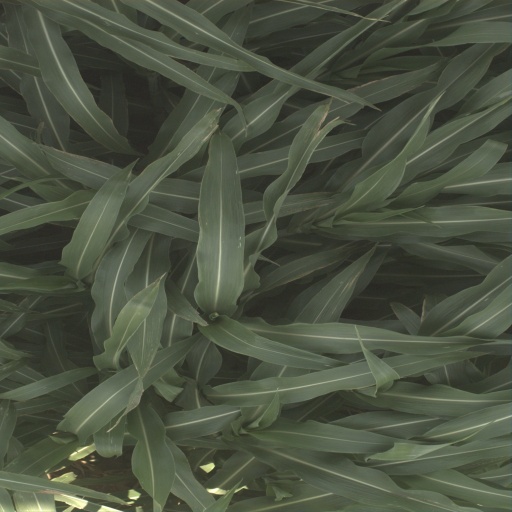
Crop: sorghum